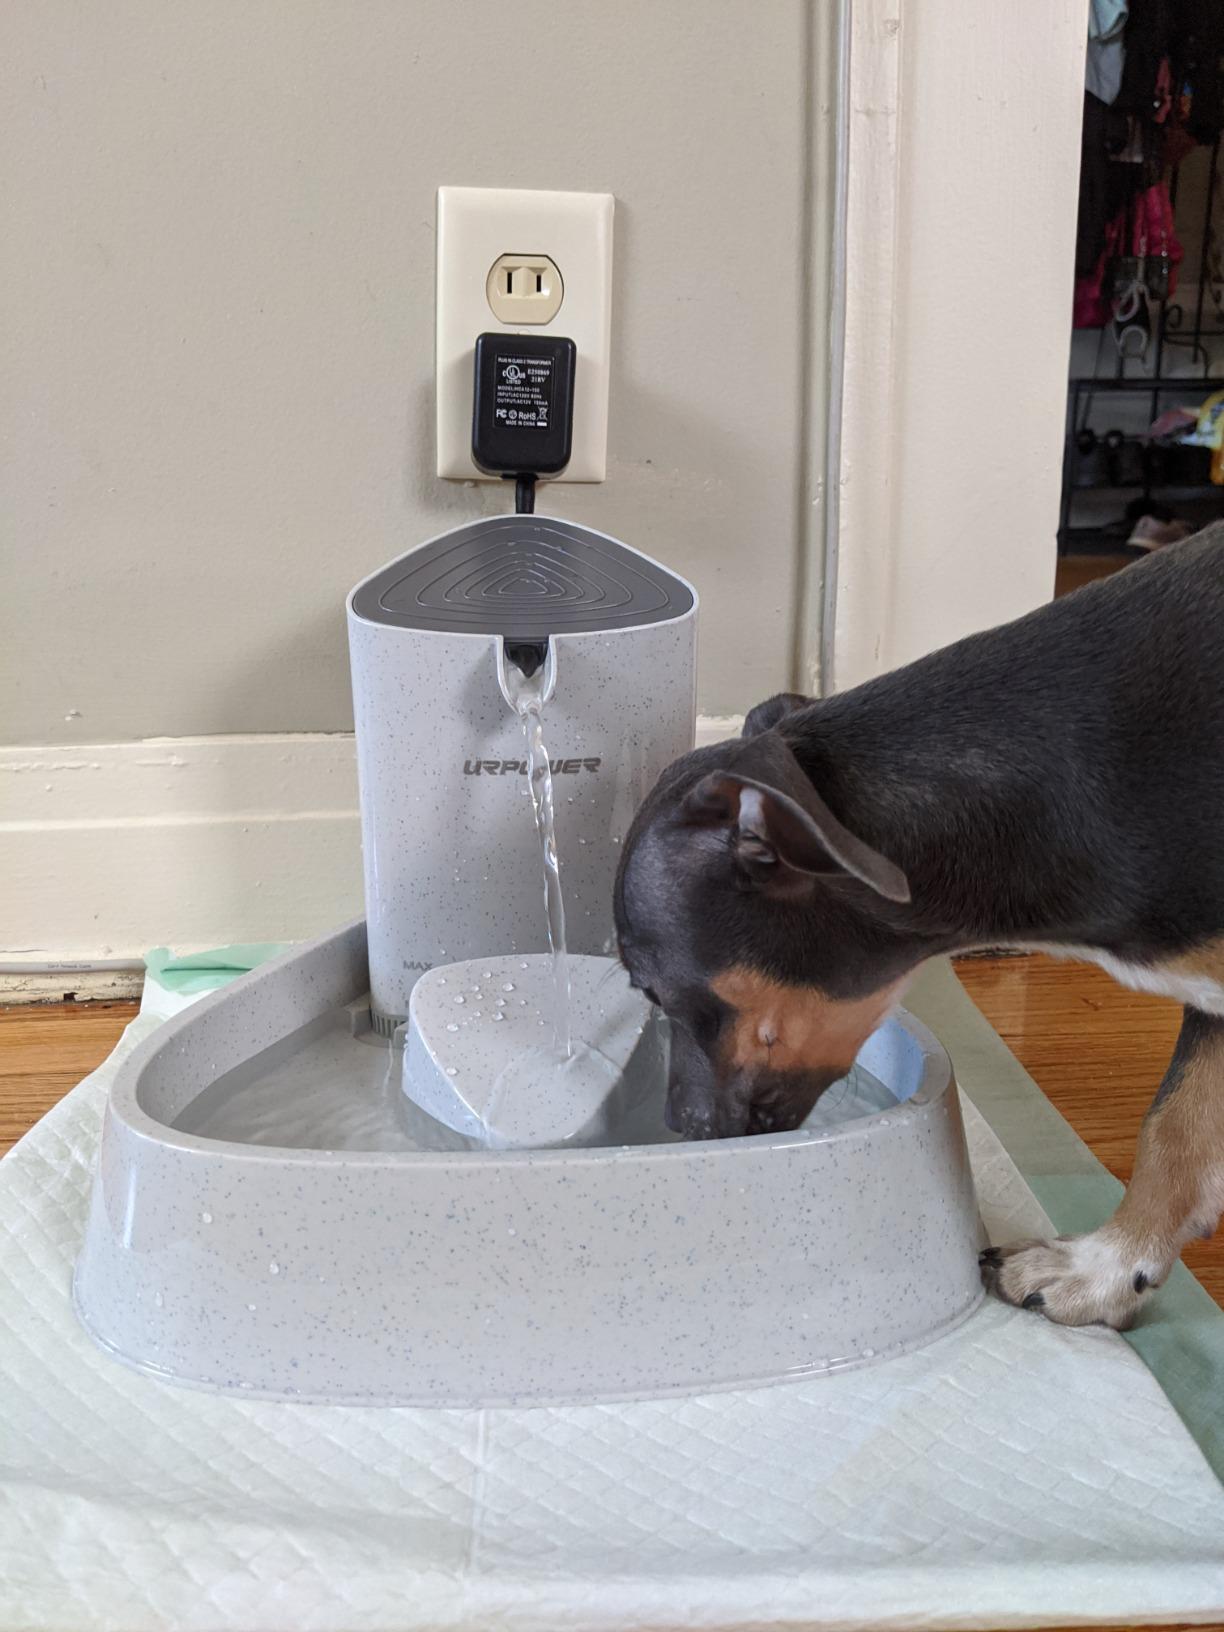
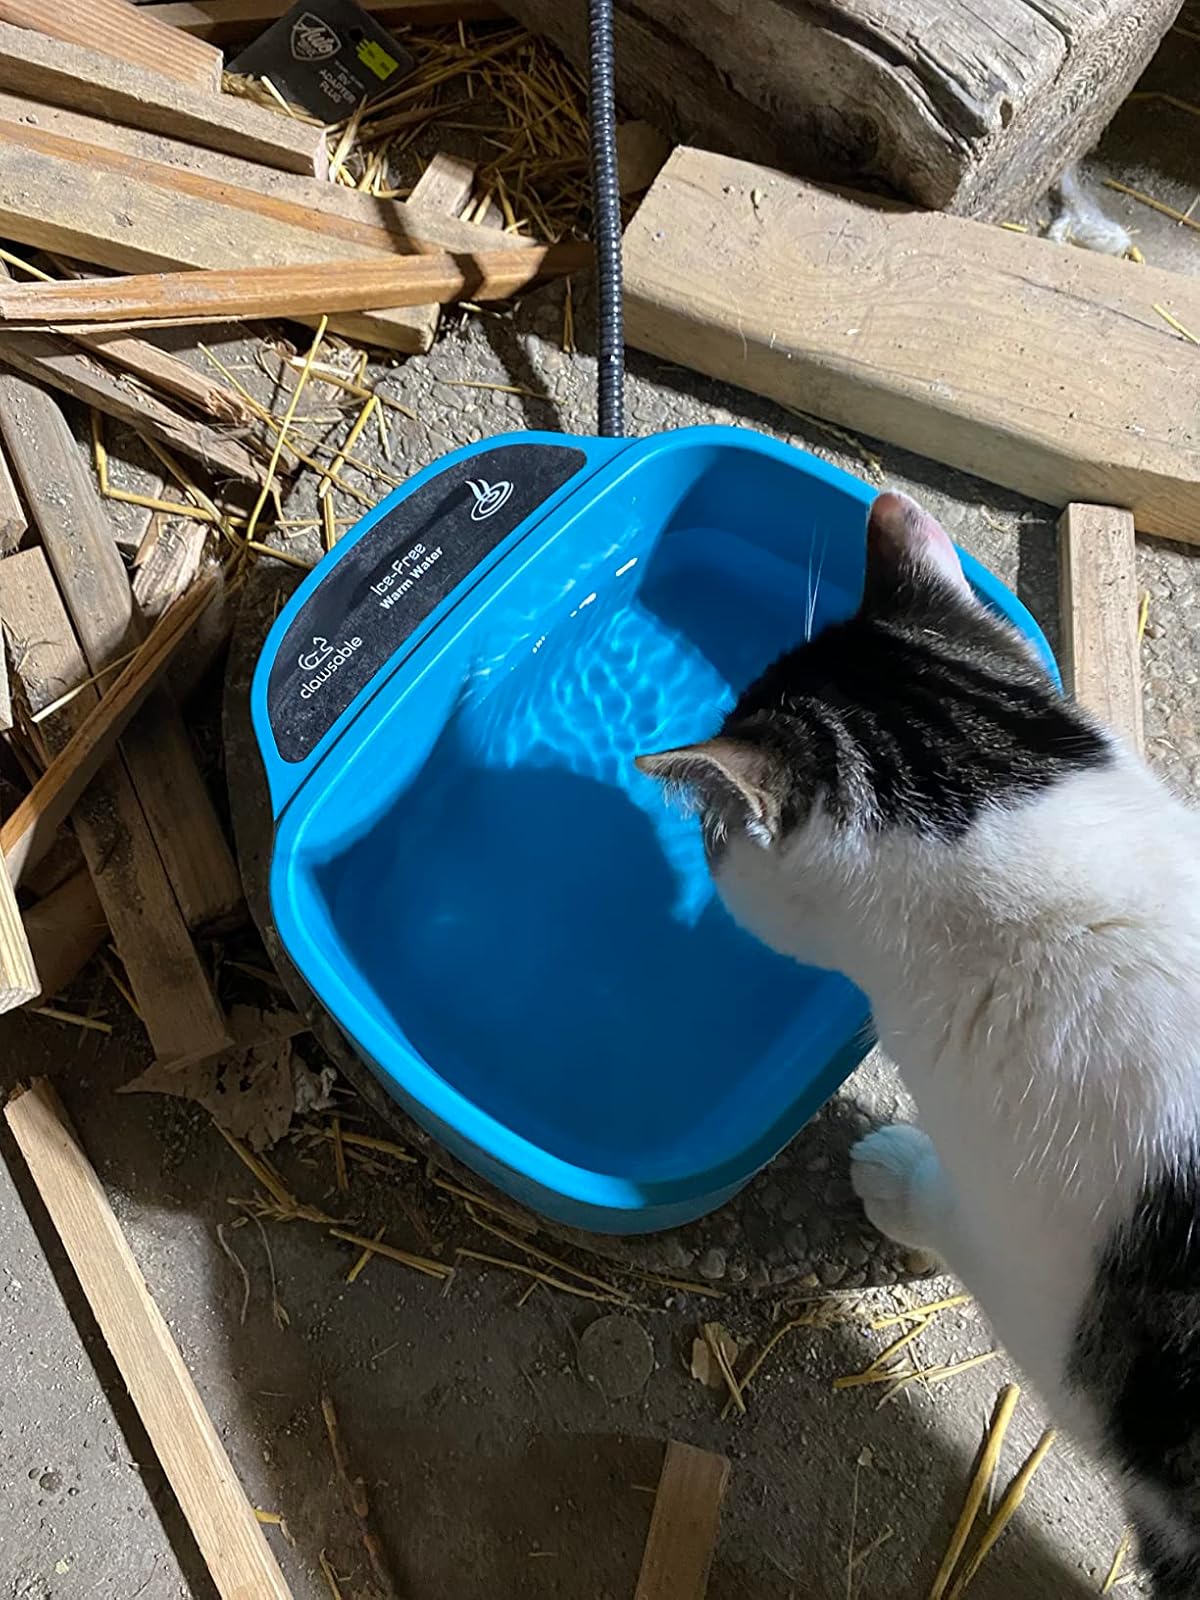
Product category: items_bowl
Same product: no